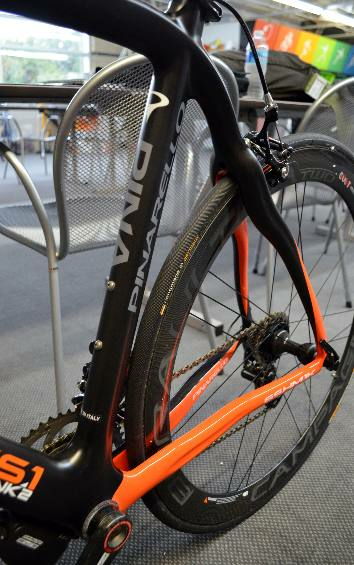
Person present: No